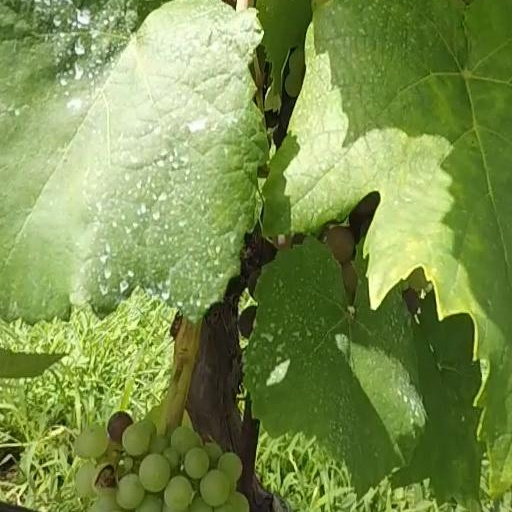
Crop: grape